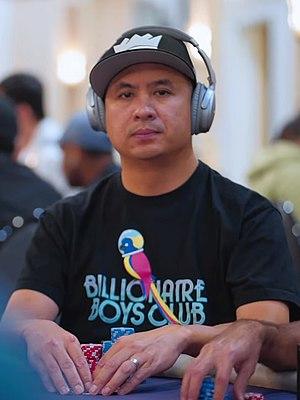
Justin Cuong Van Tran, né le 20 janvier 1977 au Viêt Nam, est un joueur de poker professionnel.